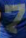
Number: 7